Toby Kimball

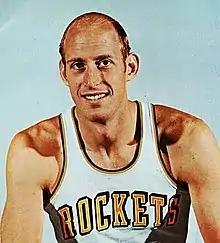
Kimball with the San Diego Rockets, 1969

Thomas Kimball (September 7, 1942 – May 2, 2017) was an American professional basketball player from Framingham, Massachusetts.